Antonia Visconti

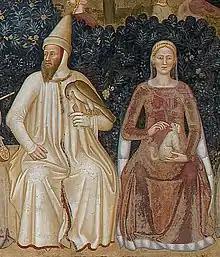
Beatrice Regina della Scala and her husband Bernabò Visconti, the parents of Antonia Visconti, later Countess of Württemberg, wife of Eberhard III, Count of Württemberg, detail of a fresco by Andrea di Bonaiuto da Firenze from the "Cappella Spagnuolo", Santa Maria Novella, Florence

Antonia was the tenth of 17 children of Bernabò Visconti, Lord of Milan. She was one of the 13 legitimately born children from his marriage to Beatrice Regina della Scala from the Scaliger family, the lords of Verona.